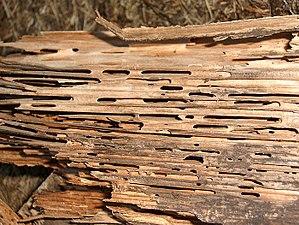
Le bois est un matériau naturel d'origine végétale. Il est constitué par un tissu végétal formant la plus grande partie du tronc des plantes ligneuses. Le bois assure, chez la plante, le rôle de conduction de la sève brute des racines jusqu’aux feuilles et le rôle de soutien mécanique de l'arbre ou de l'arbuste. Il sert aussi parfois de tissu de réserve.